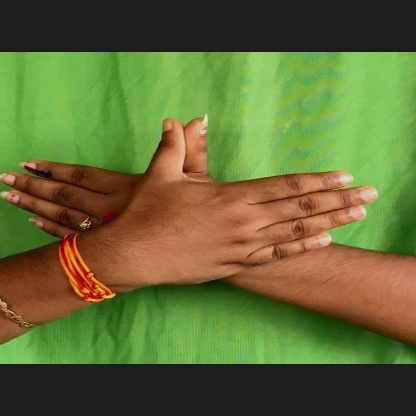
Mudra: Garuda